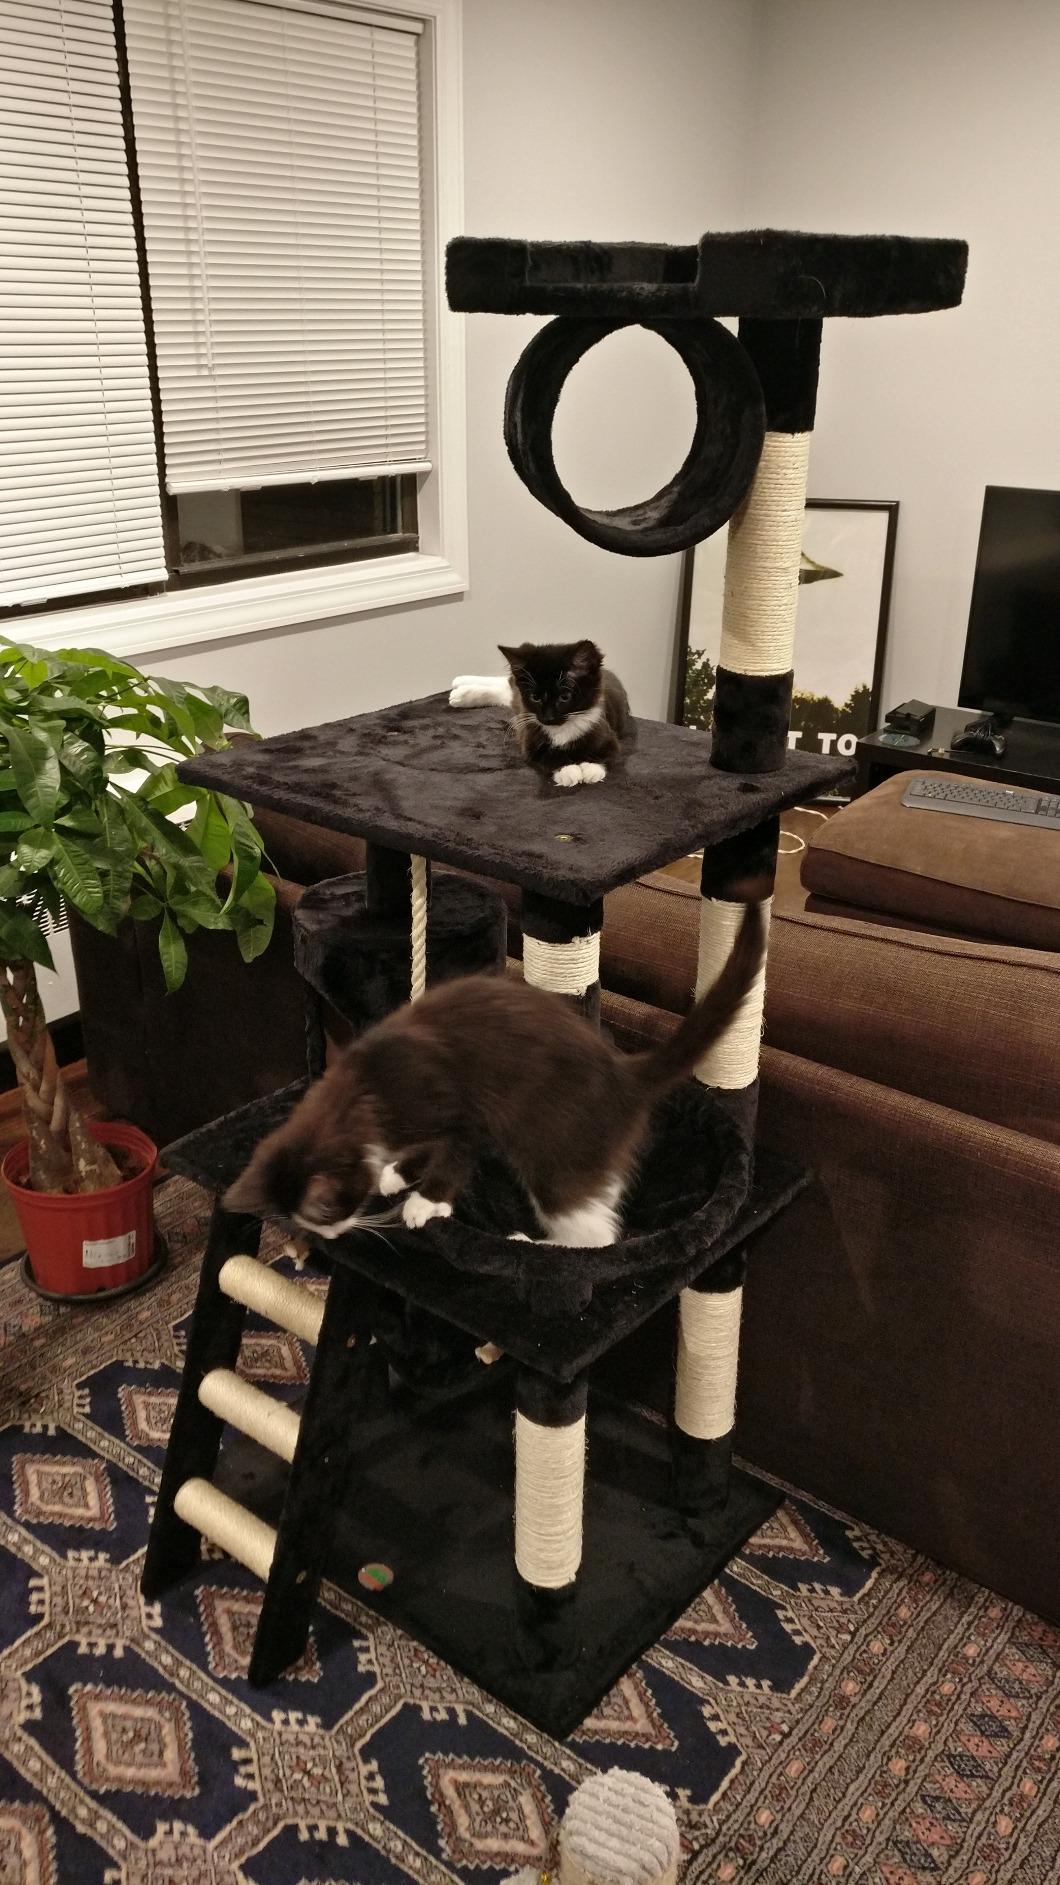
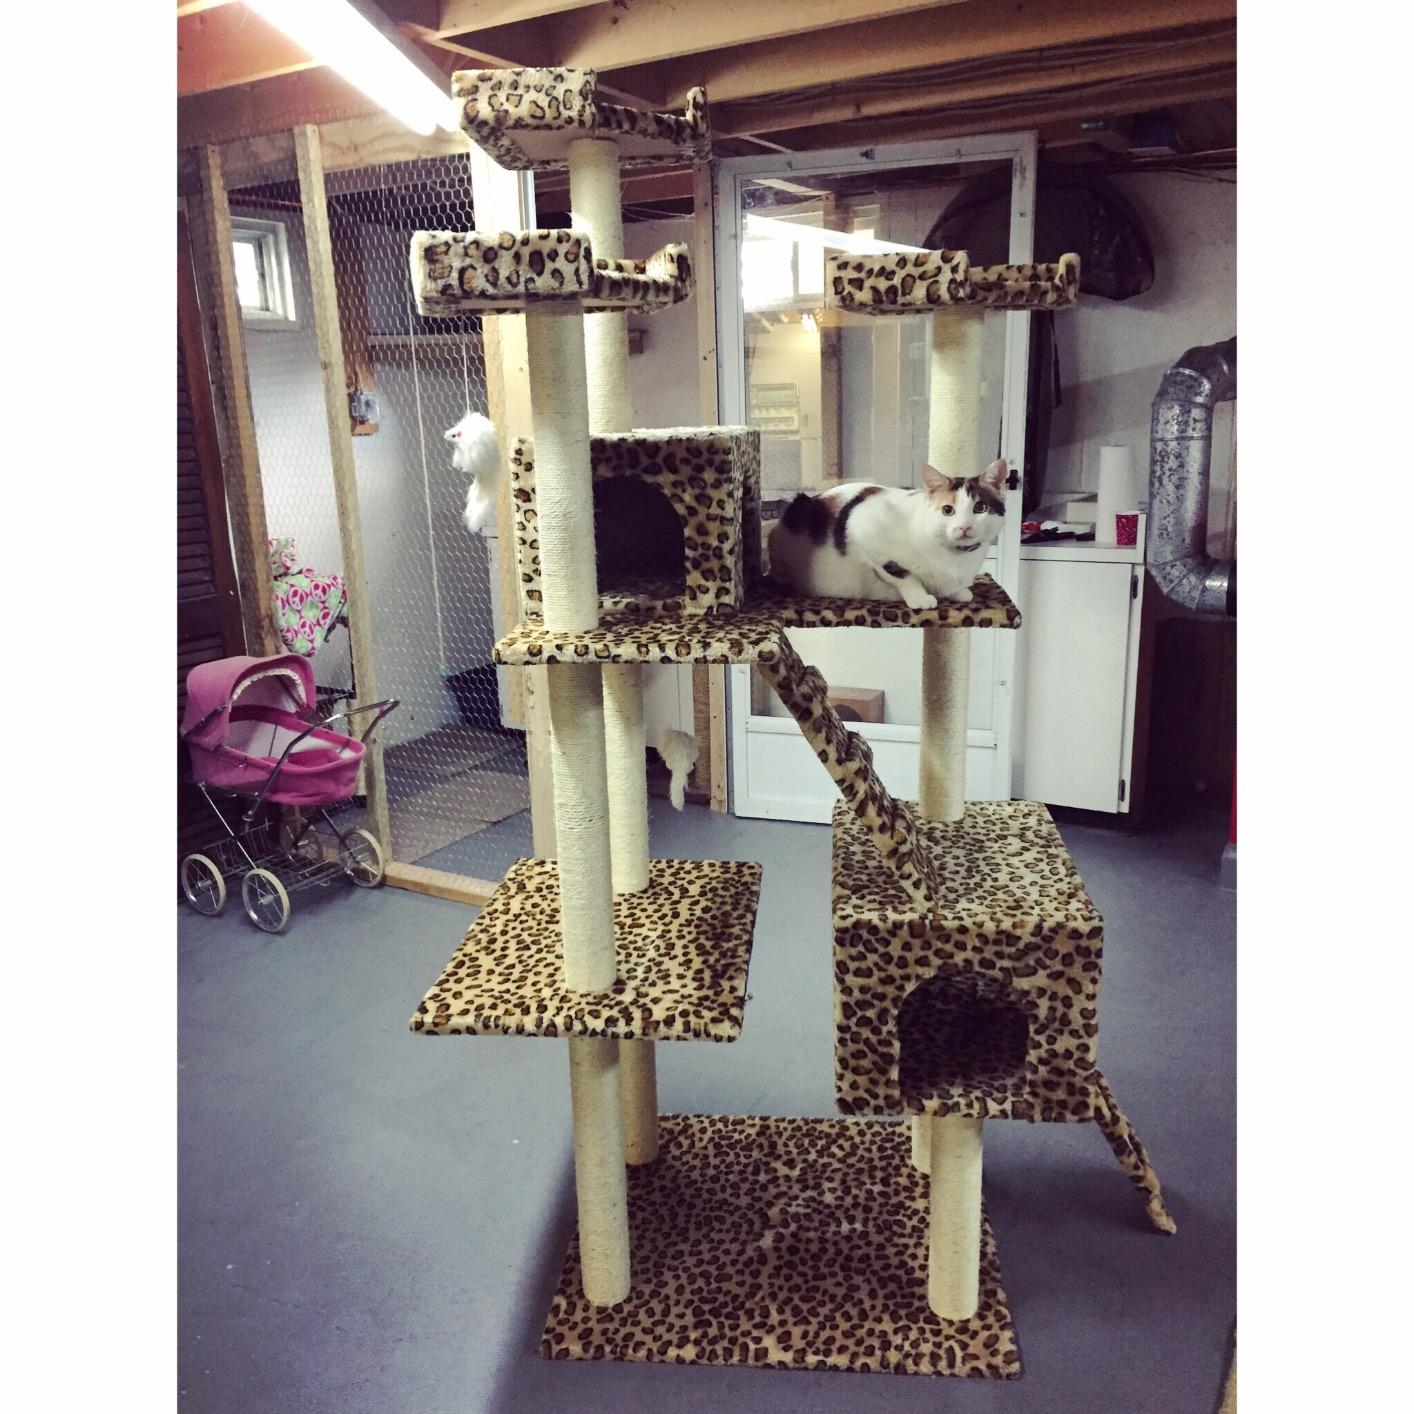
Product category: items_cat tree
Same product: no